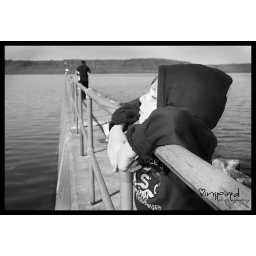
kinda like this one in black &amp;amp; white too